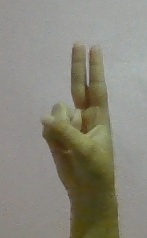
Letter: taa